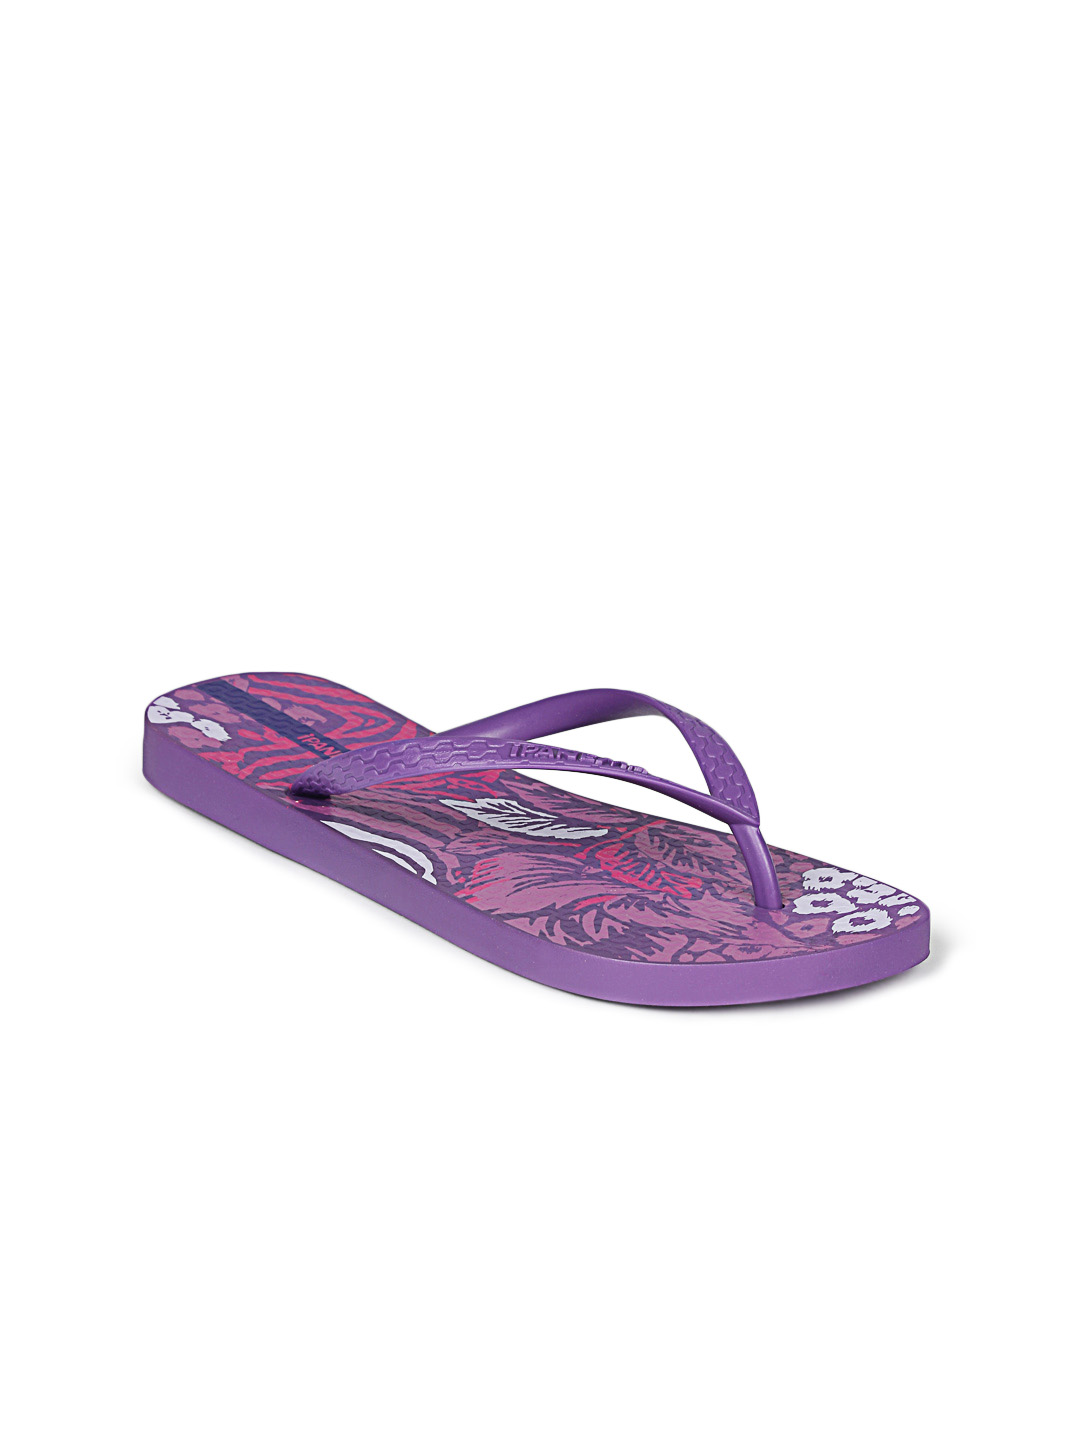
iPanema Women Purple Flip Flops
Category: Footwear / Flip Flops / Flip Flops
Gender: Women
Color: Purple
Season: Winter 2012
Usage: Casual